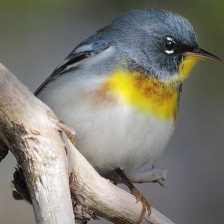
Species: NORTHERN PARULA
Scientific name: SETOPHAGA AMERICANA